Say It with Acting

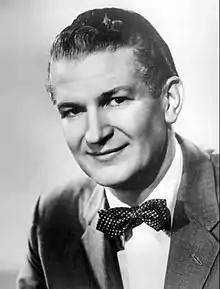
Bud Collyer, a team captain

Say It With Acting is an American television game show that was broadcast on NBC from January 8, 1951, until May 1951, and on ABC from August 1951 until February 22, 1952.